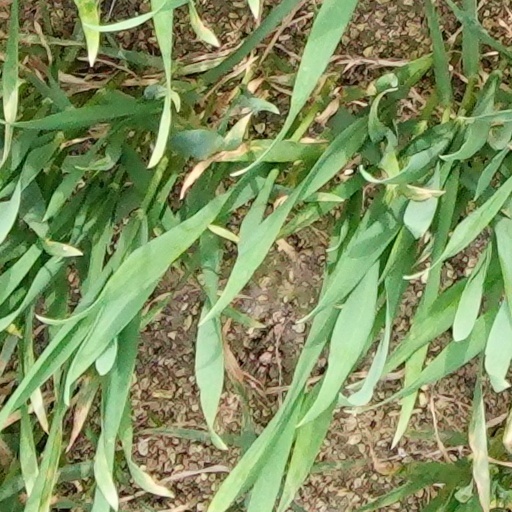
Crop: wheat